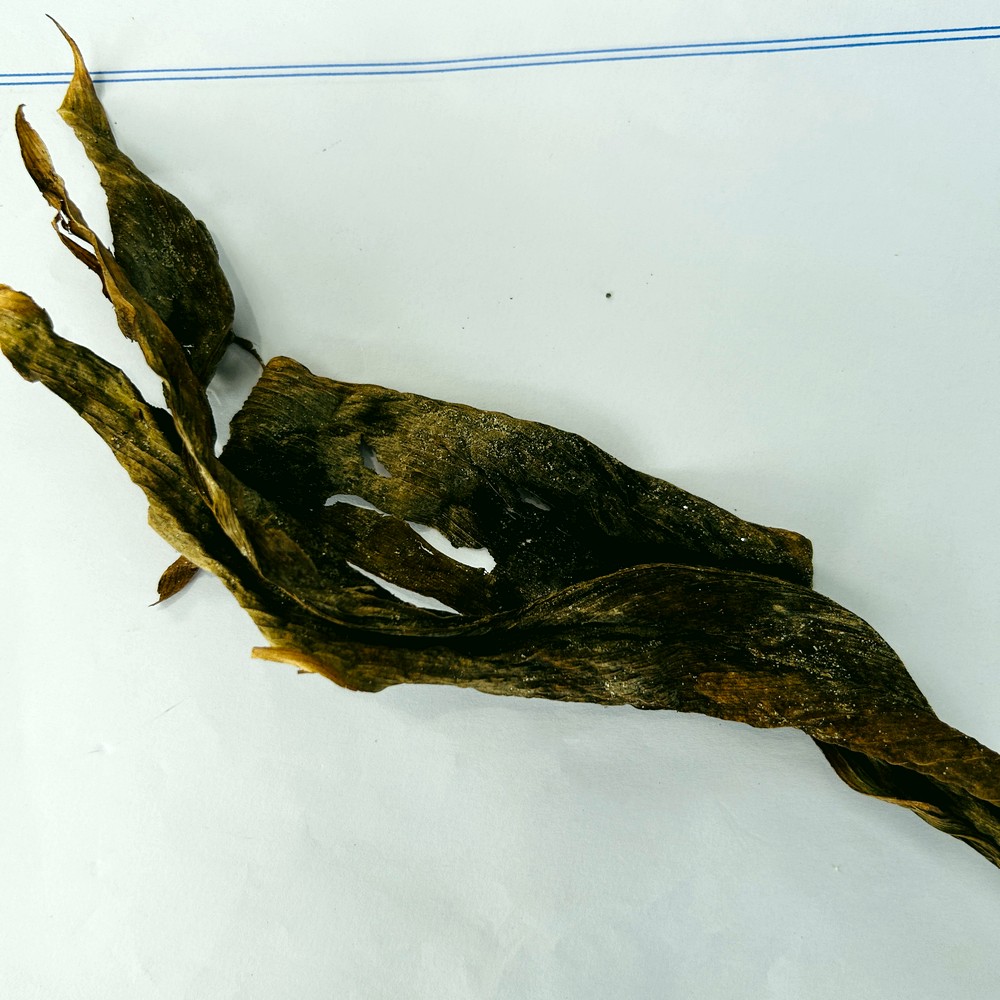
Label: Dry Leaf